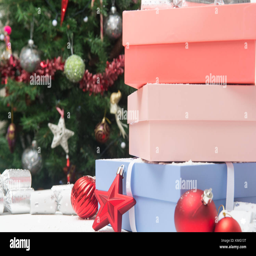
western christian holiday presents gift wrapped under the christmas tree